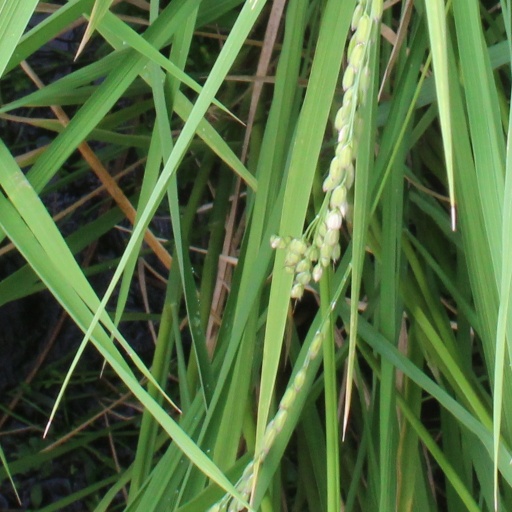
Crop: rice